Lorraine Bowen

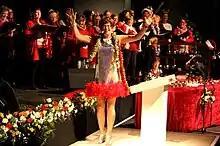
Image of Lorraine Bowen conducting a Choir Workshop at The Dome, Brighton.

During her early career, Bowen also worked as a part-time music teacher in schools across Hackney. Now based in Brighton, Bowen runs singing workshops at the Brighton Dome and Bexhill's De La Warr Pavilion.